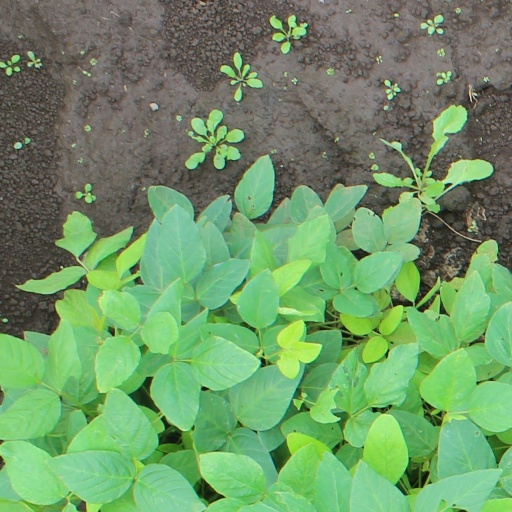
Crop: soybean